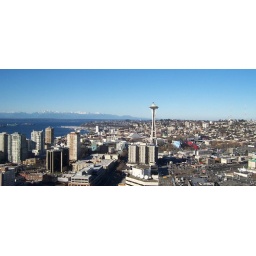
I took this picture out my old office window in the Westin building in downtown Seattle.